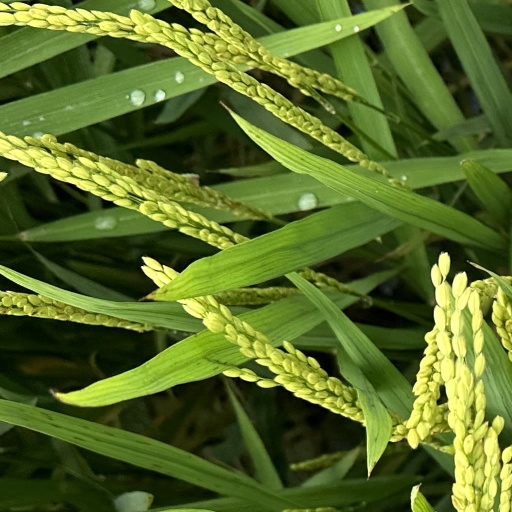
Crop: rice